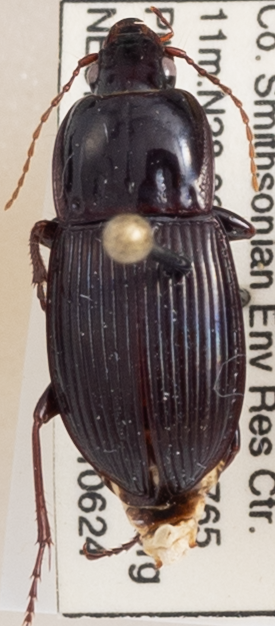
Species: Pterostichus (Abacidus) sp.
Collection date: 2021-06-24
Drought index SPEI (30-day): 0.39
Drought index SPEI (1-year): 2.09
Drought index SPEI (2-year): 1.28